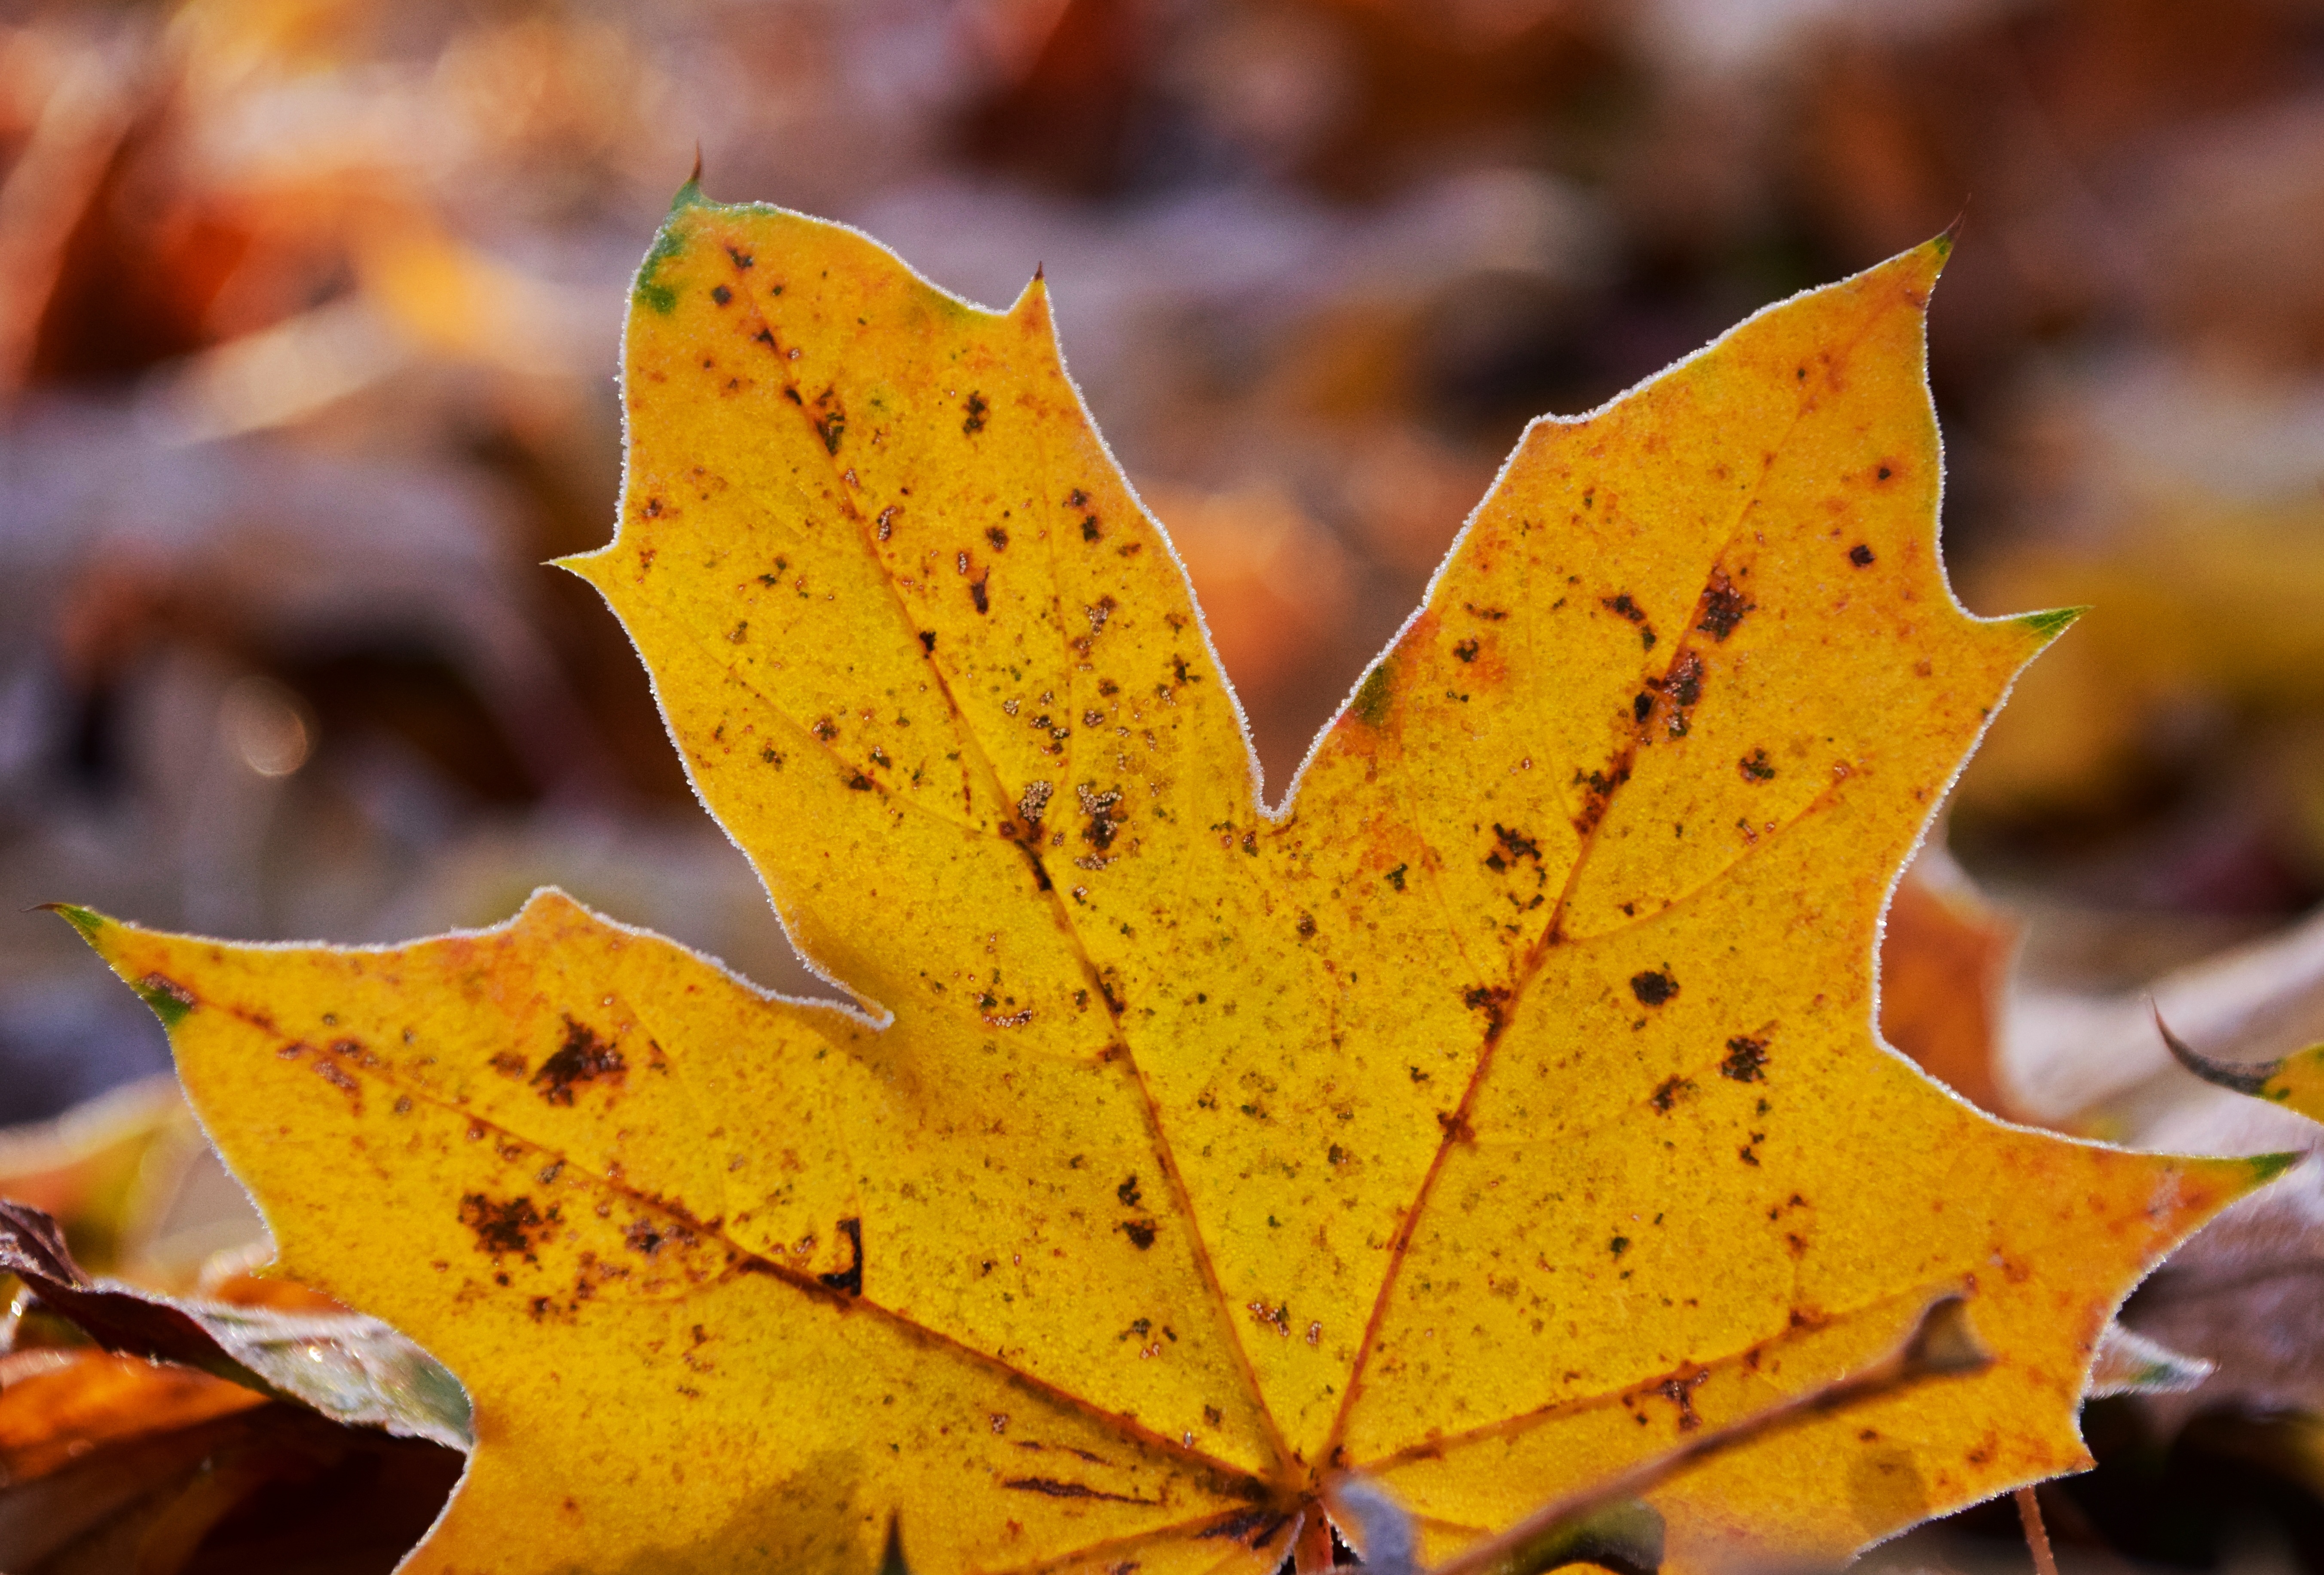
tree, nature, branch, cold, plant, leaf, flower, frost, ripe, autumn, frozen, yellow, season, maple tree, maple leaf, leaves, november, frosty, fall foliage, fall leaves, hoarfrost, macro photography, morning hour, eiskristalle, ice deposition, flowering plant, woody plant, land plant